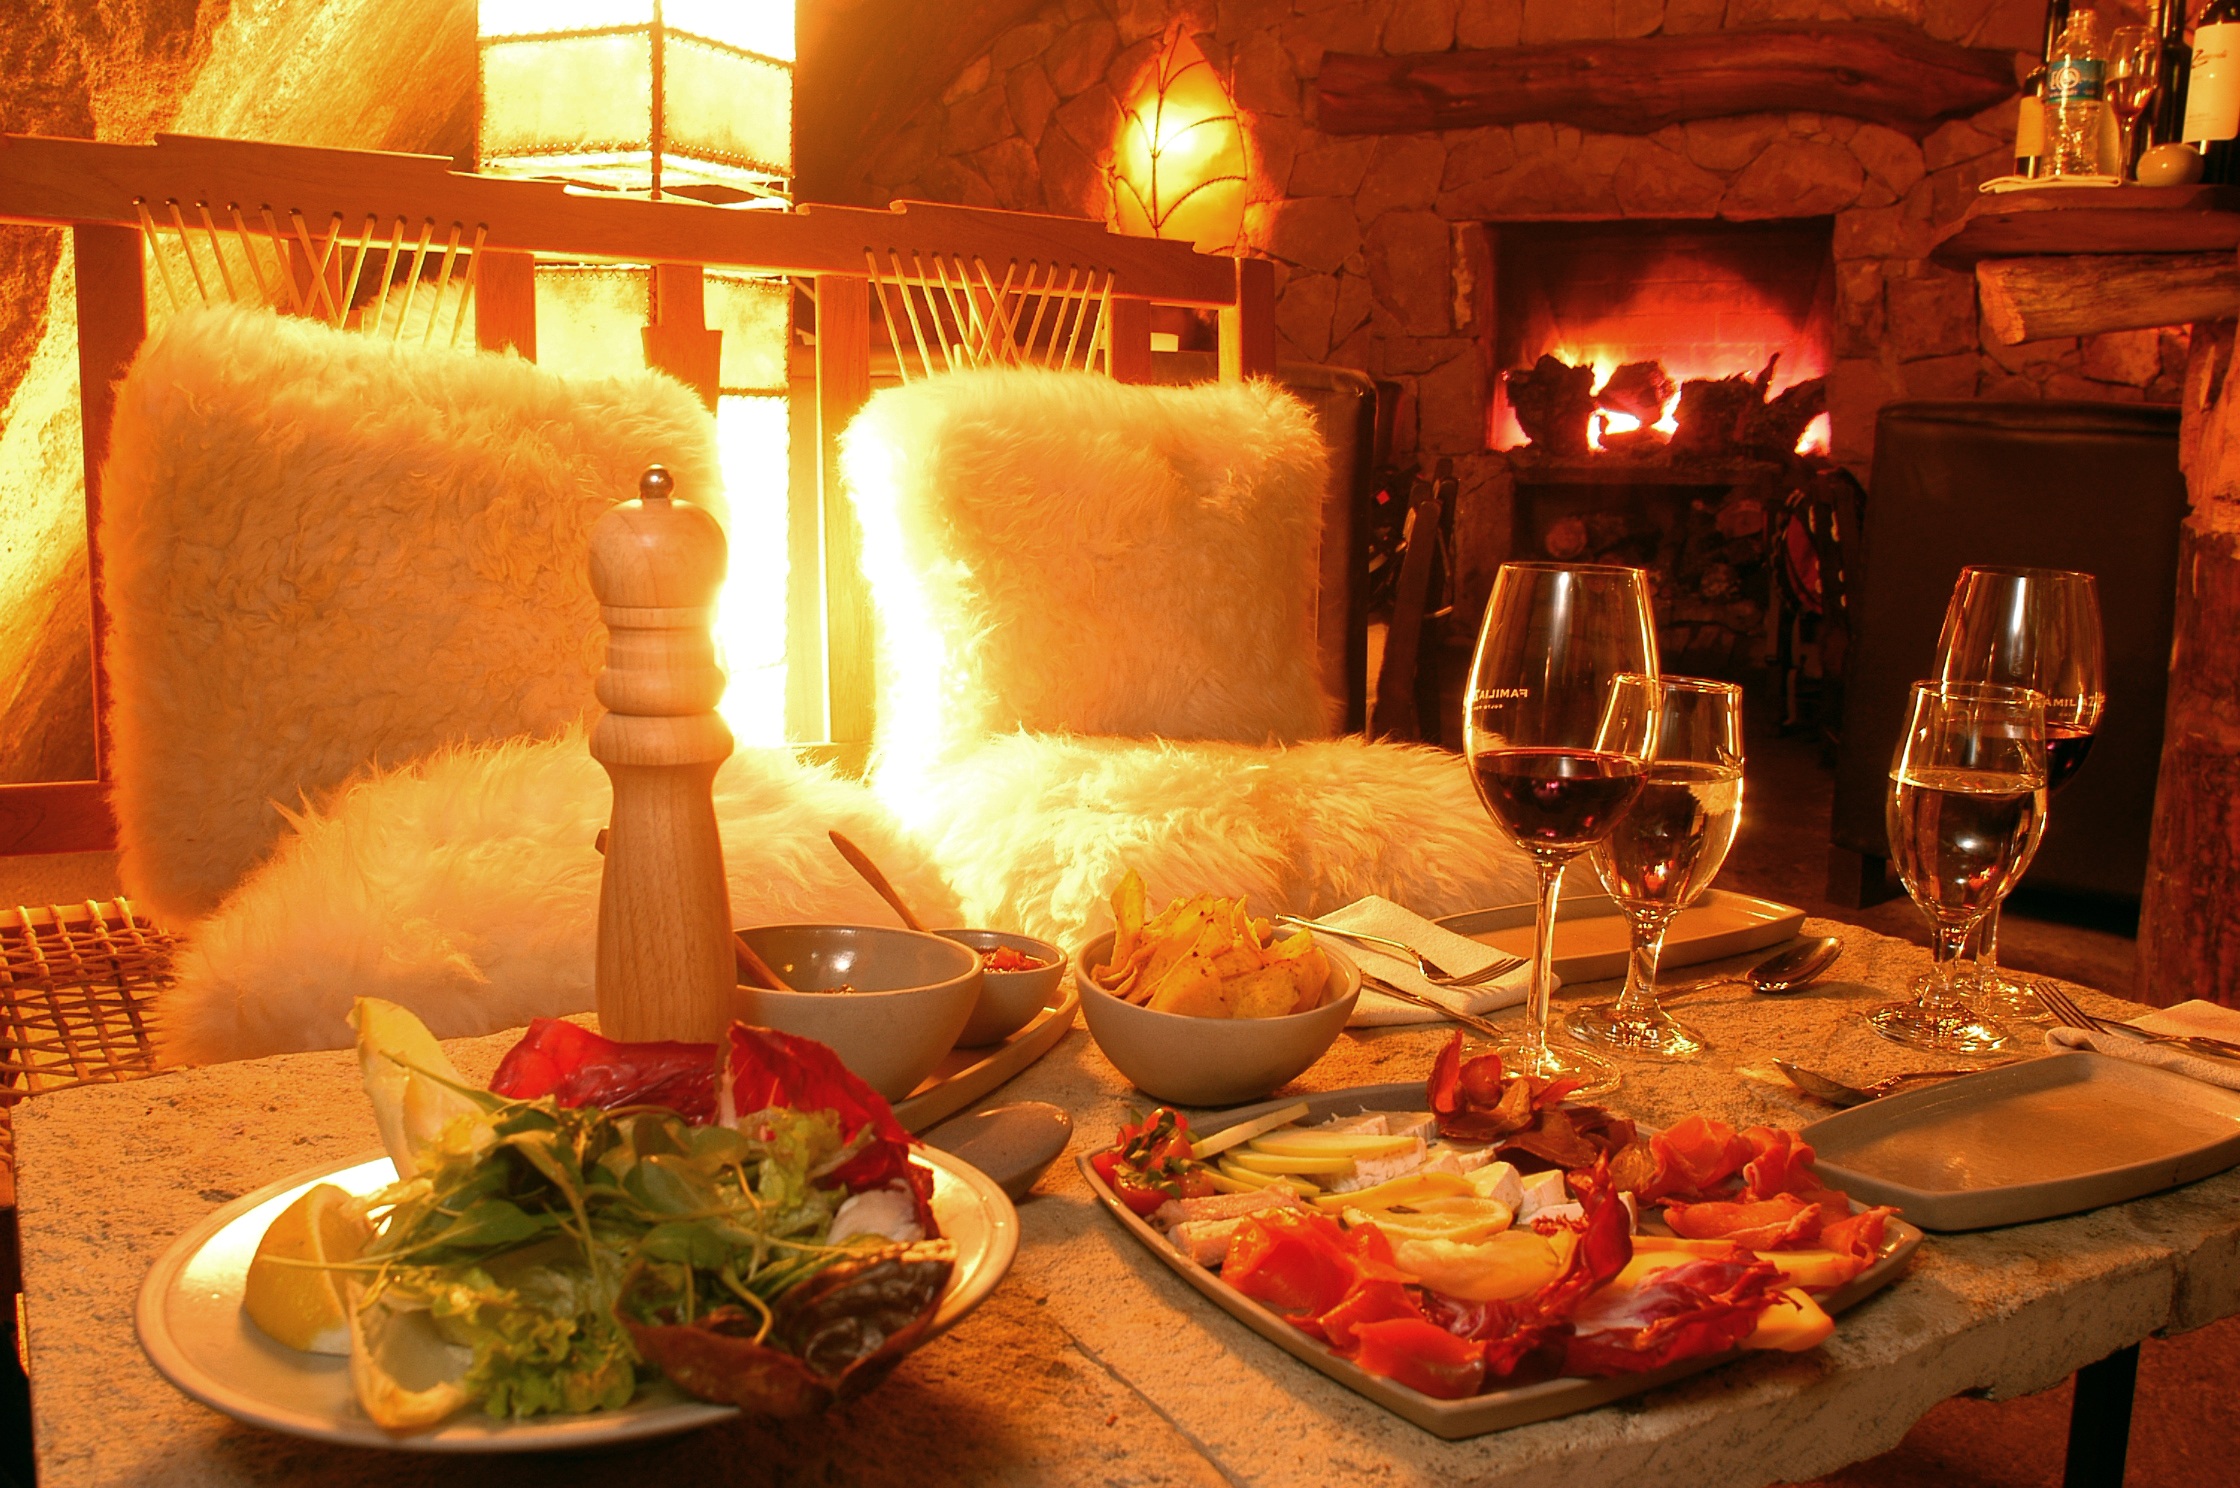
restaurant, dish, meal, food, dinner, brunch, bariloche, la cueva